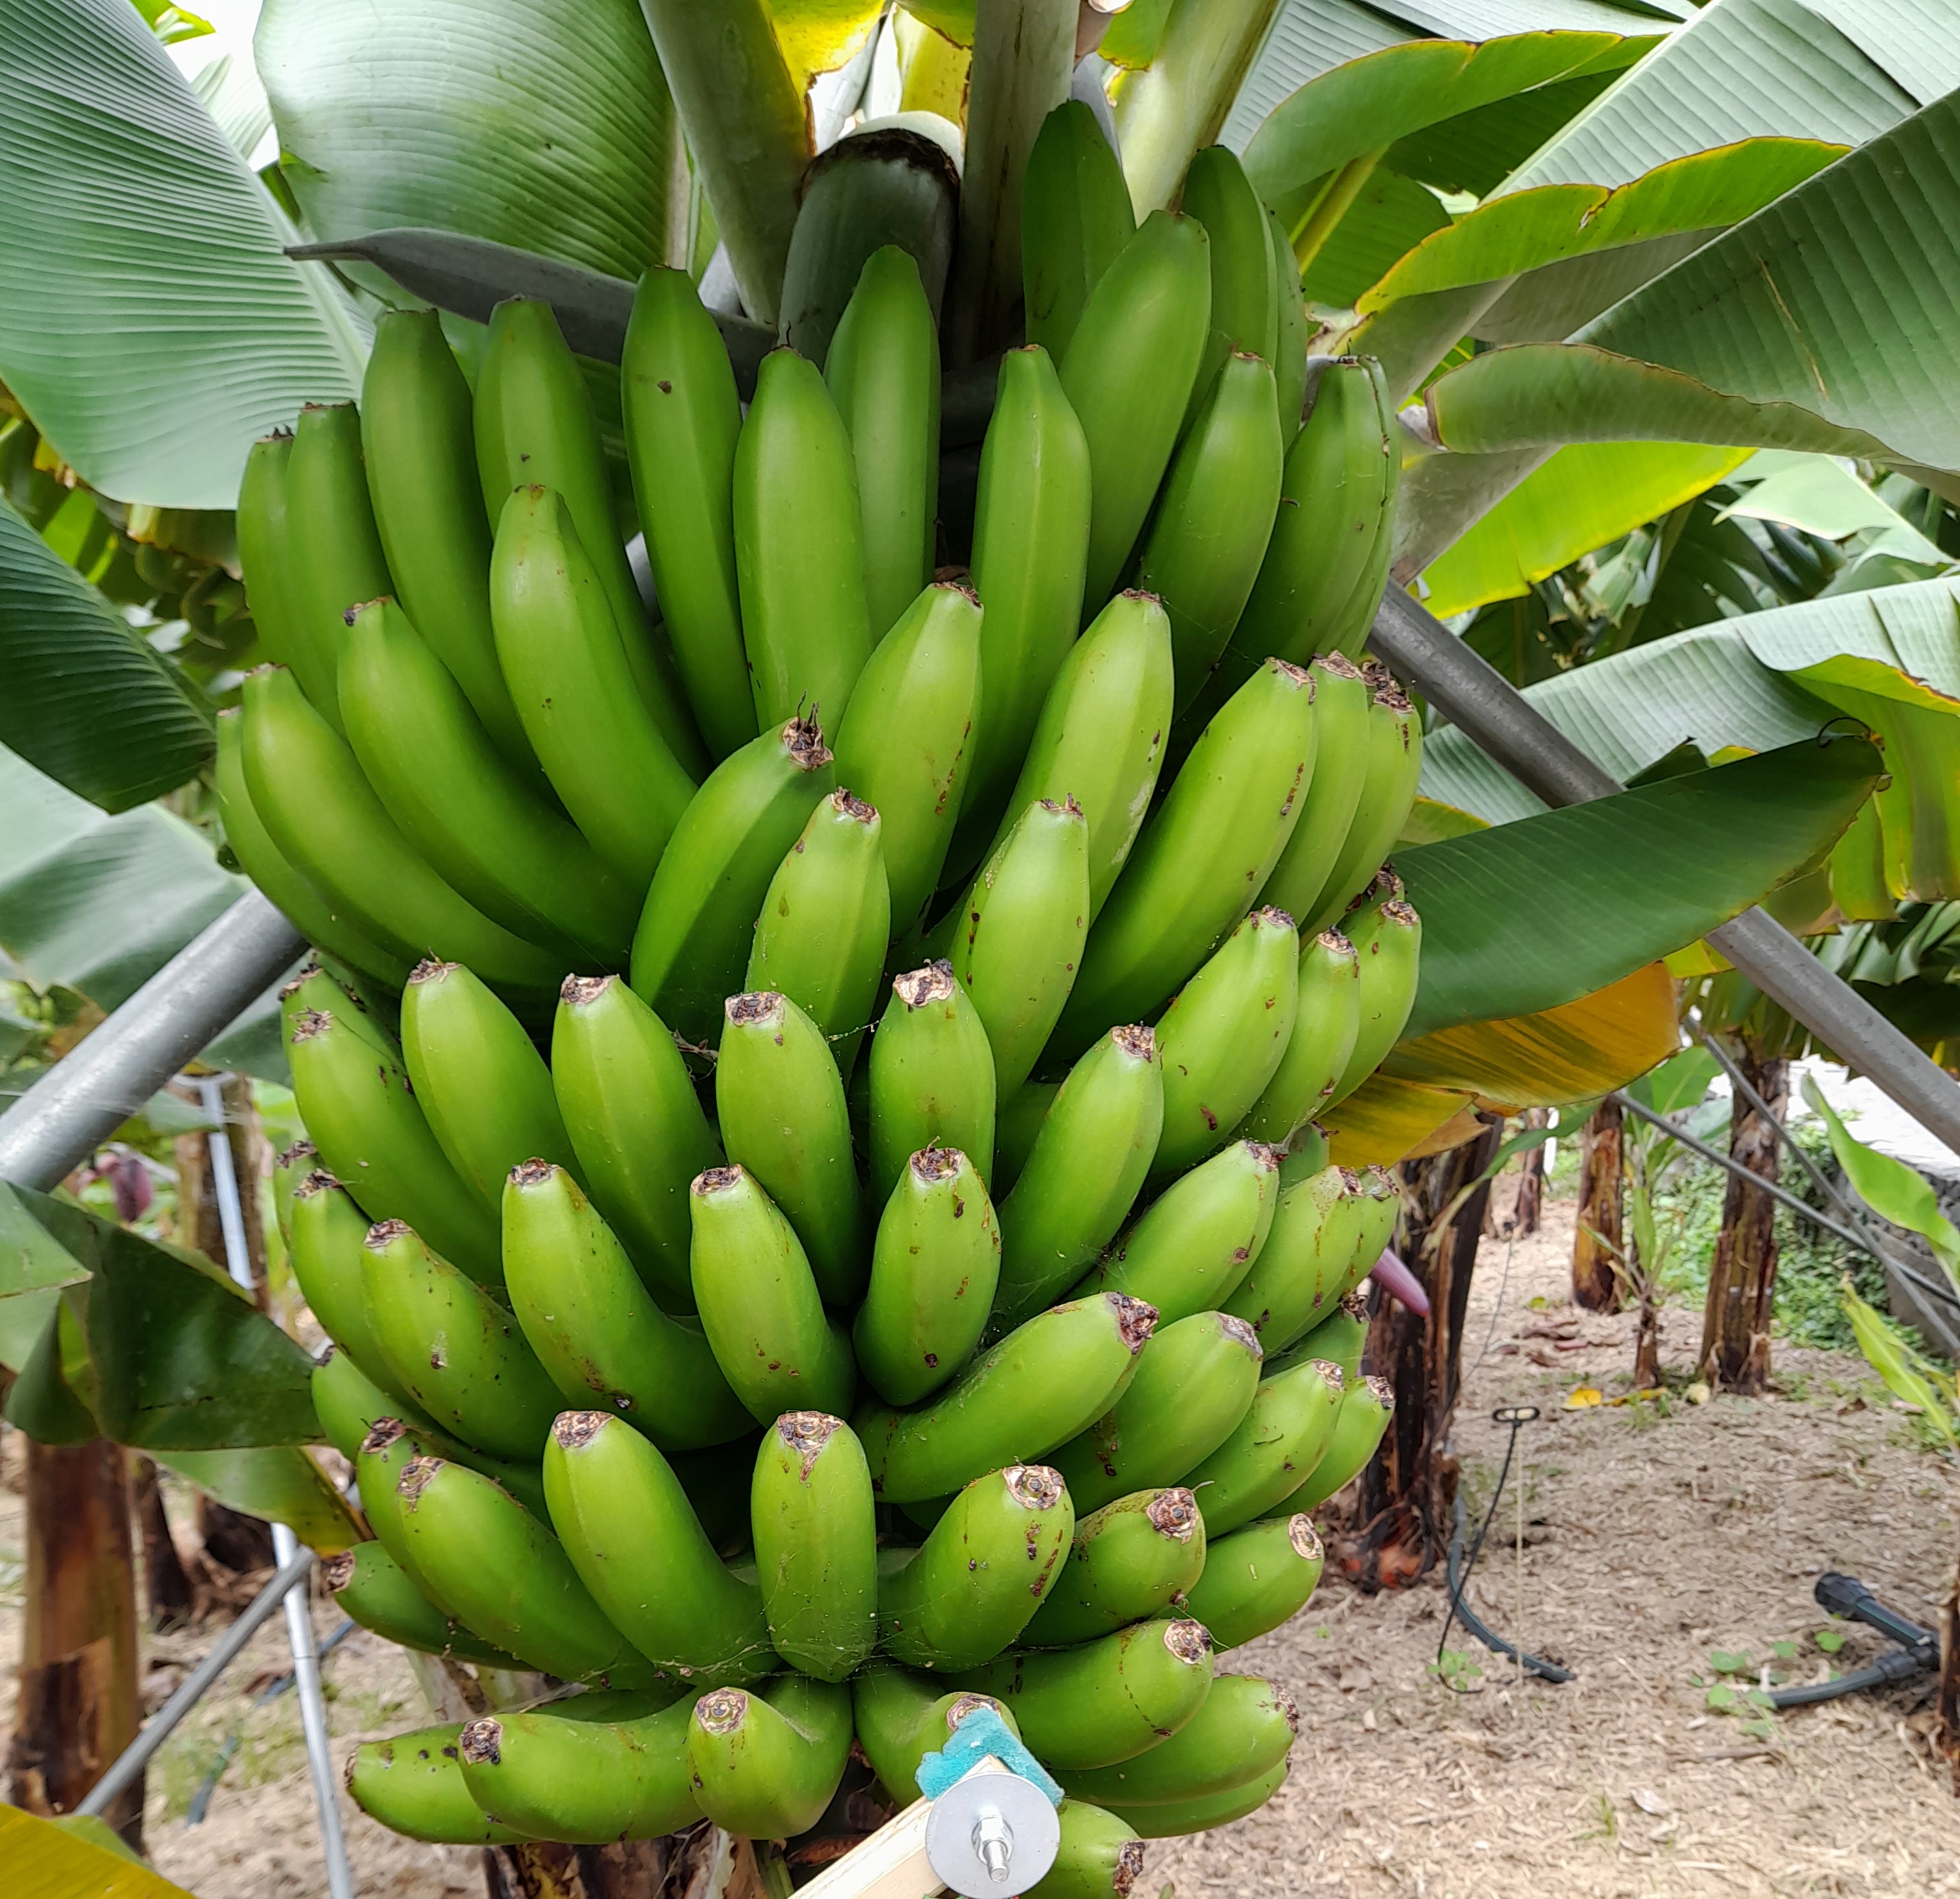
Label: Cut